Pied butcherbird

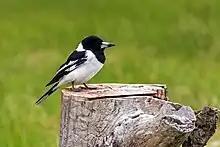
Bomen Lagoon, North Wagga Wagga, New South Wales

The pied butcherbird is found across much of Australia, excepting the far south of the mainland, and Tasmania. It is only rarely recorded in the Sydney Basin, and absent from the Illawarra, Southern Tablelands and south coast of New South Wales. In Victoria it is found along the Murray Valley and west of Chiltern. In South Australia it is not found in the northeast of the state, nor on the Adelaide plain. It is found across Western Australia, though is absent from the Great Sandy Desert. It is generally sedentary across most of its range, with minimal seasonal movements.